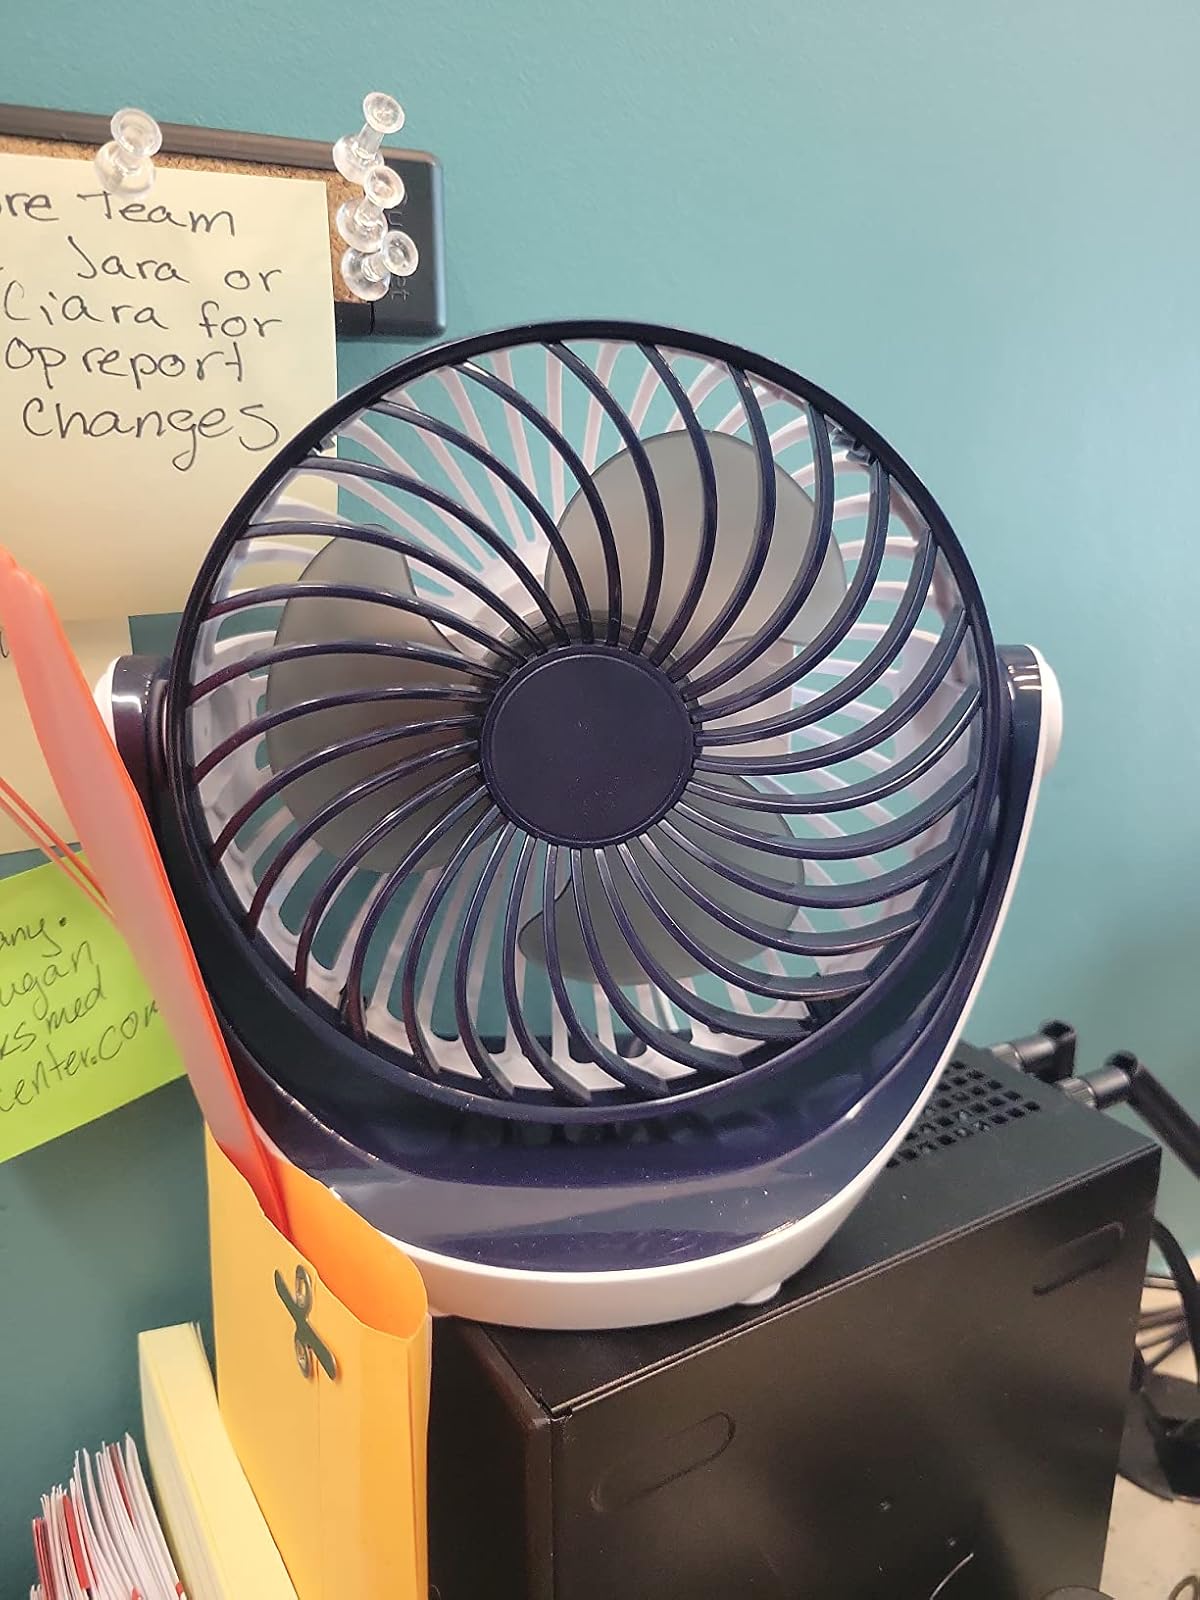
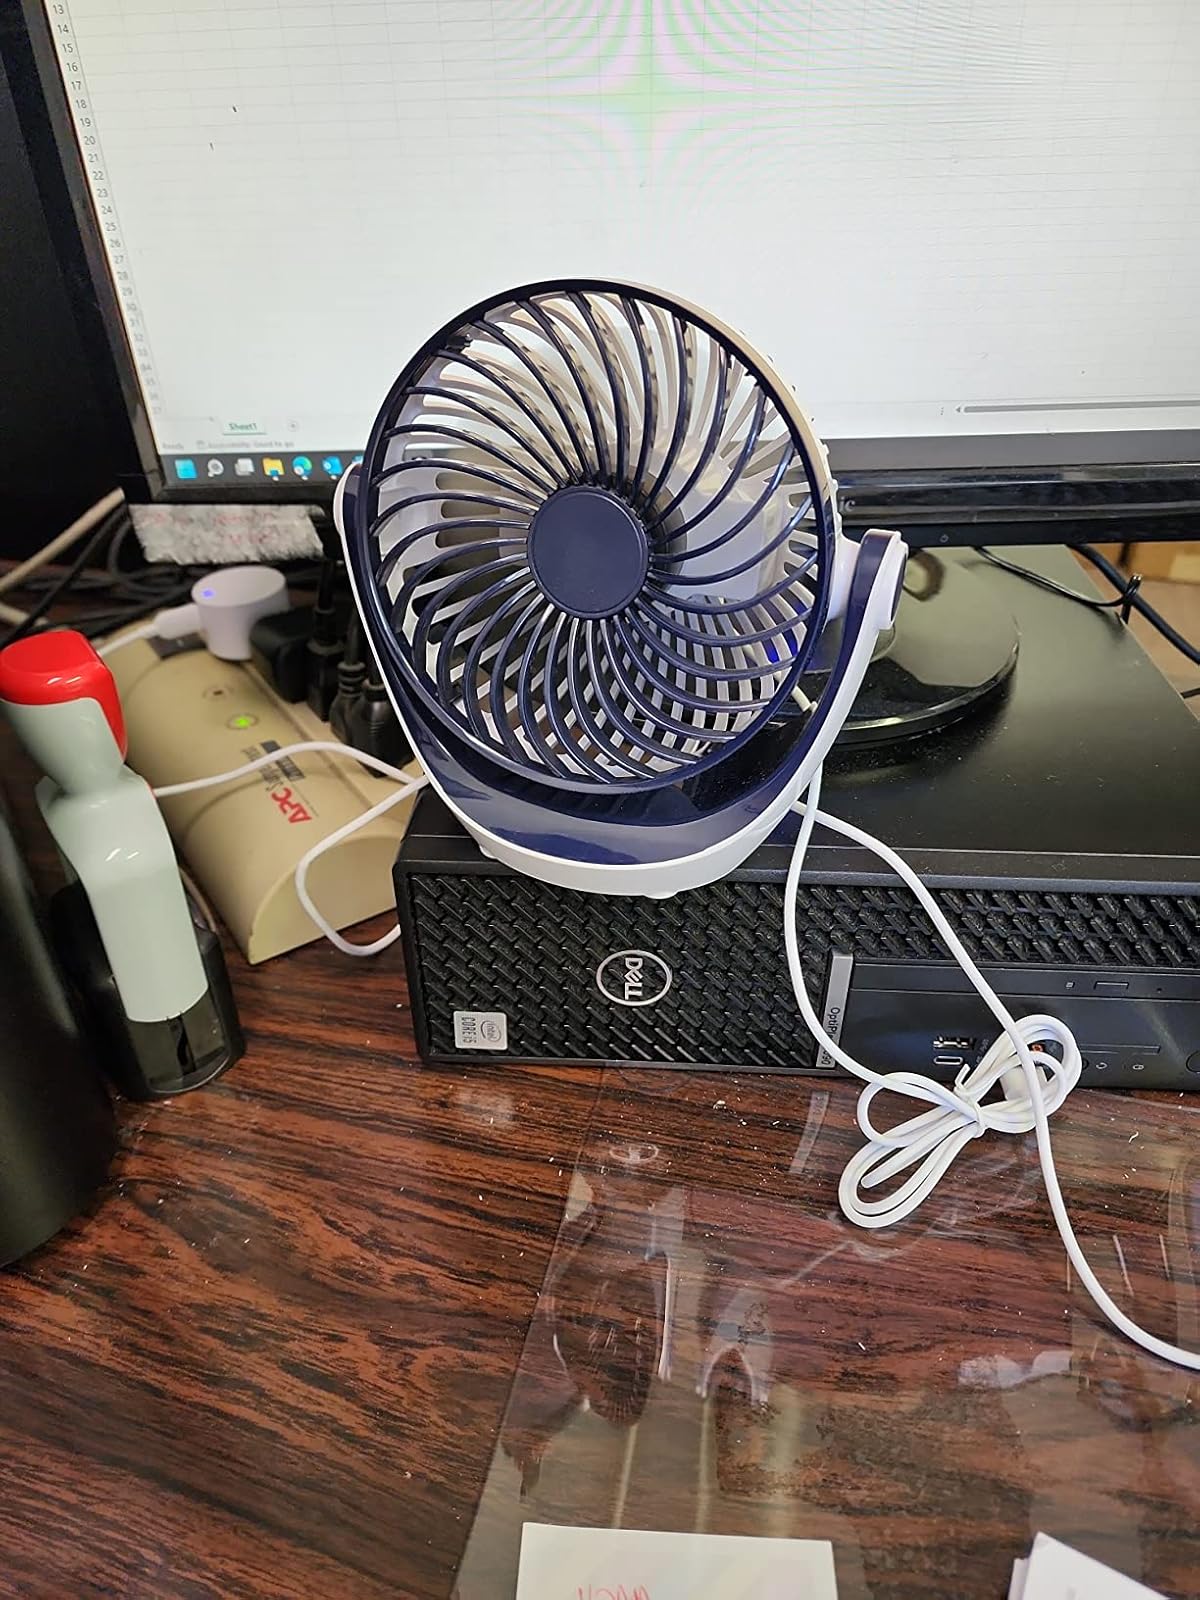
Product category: fan
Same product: yes